Jane Eyre (1943 film)

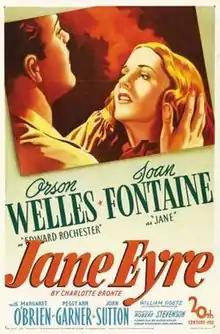
Theatrical release poster

Jane Eyre is a 1943 American film adaptation of Charlotte Brontë's 1847 novel of the same name, released by 20th Century Fox. It was directed by Robert Stevenson and produced by the uncredited Kenneth Macgowan and Orson Welles; Welles also stars in the film as Edward Rochester, with Joan Fontaine playing the title character.